National Train Day

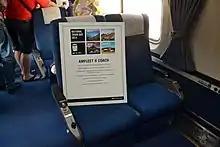
An interpretive sign aboard an Amfleet coach for National Train Day 2014

In 2015, it was announced that the community program called National Train Day would be replaced by a company sponsored event called Amtrak Train Days. The format changed from multiple events on a single day in many cities to individual events over the course of the spring, summer and fall.